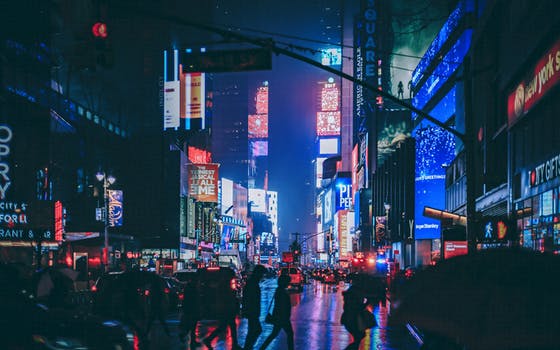
Label: No Watermark